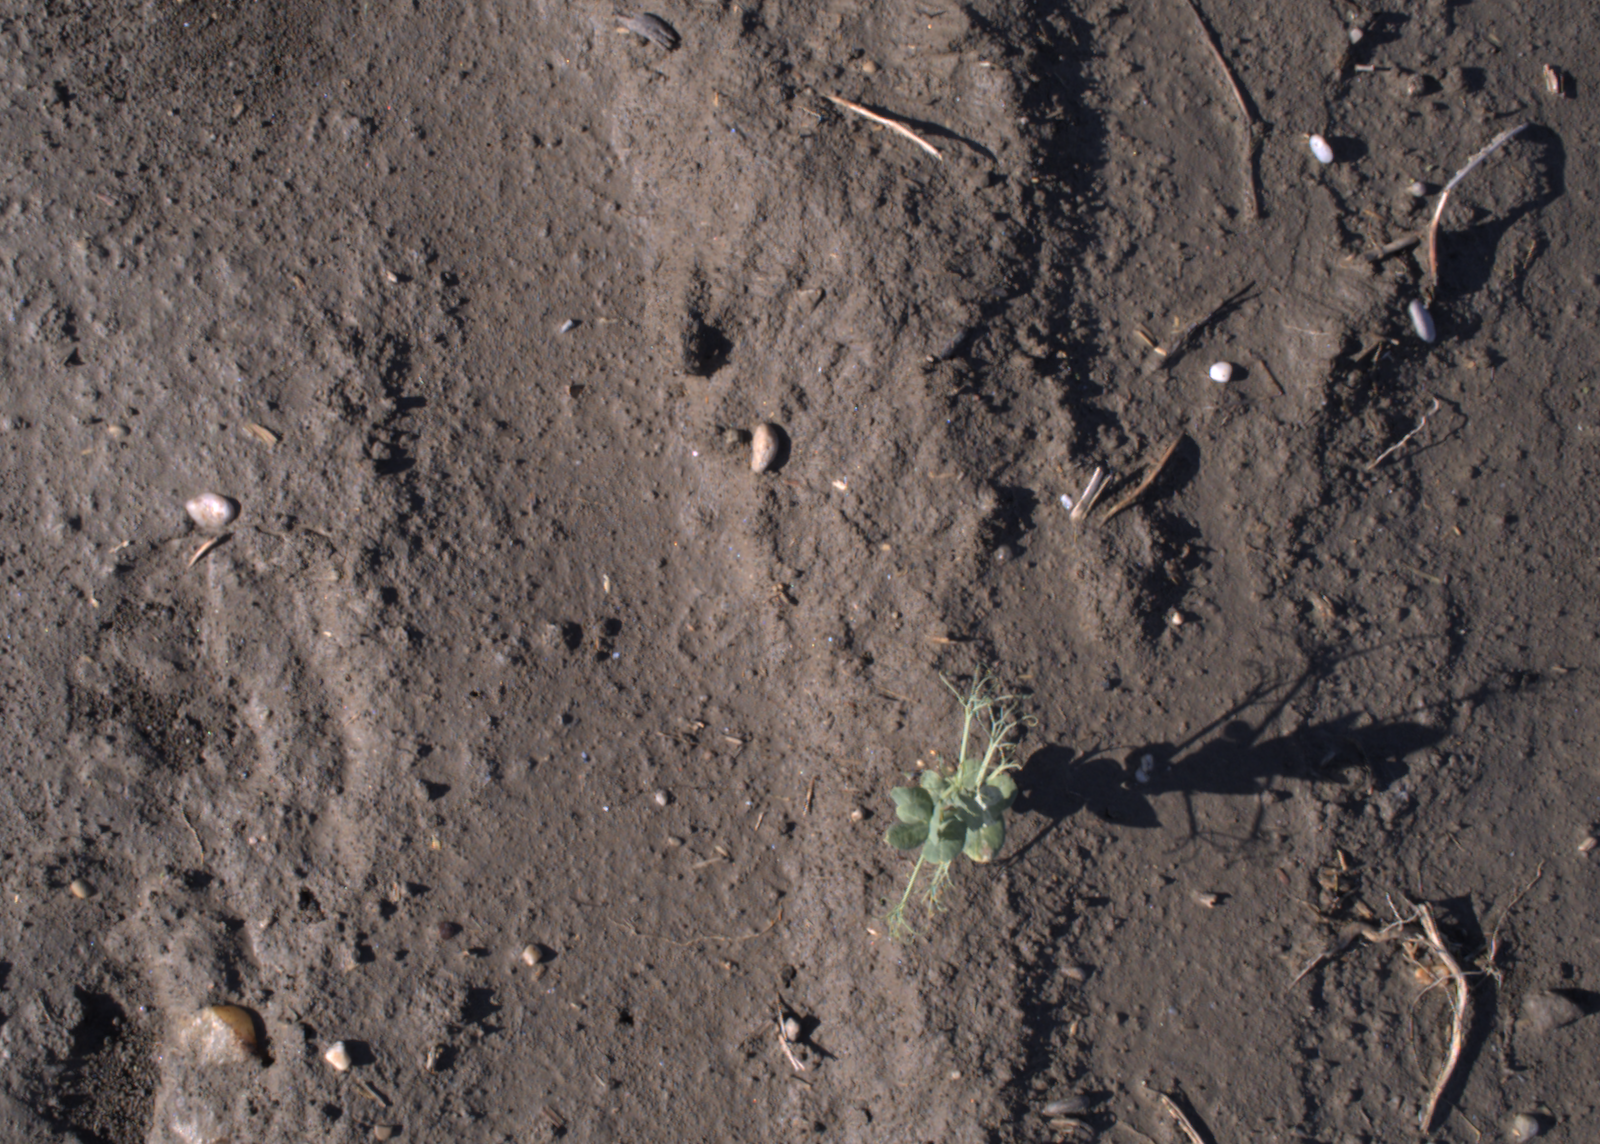
Capture date: 02.09.2020 09:17:00
Weather: sunny
Wind: medium
Seeding date: 21.07.2020
Plant canopy height (mm): 910